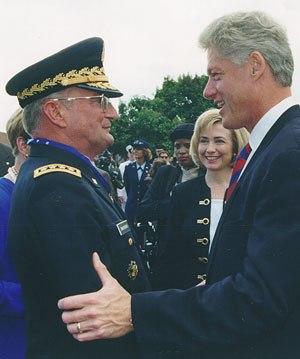
John Malchase David Shalikashvili, né le 27 juin 1936 à Varsovie en Pologne, et mort le 23 juillet 2011, est un général de l'armée américaine. Il servit comme Chef d'état-major des armées des États-Unis de 1993 à 1997 sous l'administration Clinton.